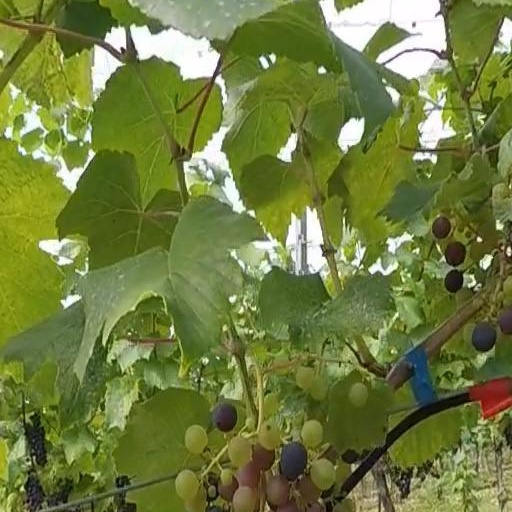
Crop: grape